Band of the Brigade of Gurkhas

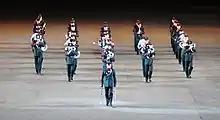
The band during the Royal Edinburgh Military Tattoo in 2010.

The band was raised in November 1859 as part the Sirmoor Rifle Regiment, originally consisting of 16 Bandsmen and one with the rank of "Naik" who served as bandmaster. Certain changes in 1886 (such as the raising of a new 2nd Battalion) allowed for an expansion of the existing band. The two bands often cooperated with each other in both of their musical and operational duties (bandsmen also served as stretcher bearers and medical personnel on the battlefield). The army sanctioned the training of a new band in 1949, with 56 recruits beginning their army service. Within a year of that decision, a brigade staff band was established, leaving the unit with two separate military bands. At the time, "ad hoc" instruction and education was given by British bandmasters and acclaimed musicians of working for the army, which would end in May 1951. The two bands routine continued for over a decade until the two bands were amalgamated because of financial considerations. Although they served as a combined band, the two bands remained separately in the United Kingdom and Hong Kong to support their respective battalions in the 70s and 80s, until the 2nd Battalion initiated their withdraw from the region in 1994.